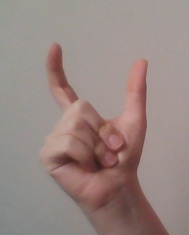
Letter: nun